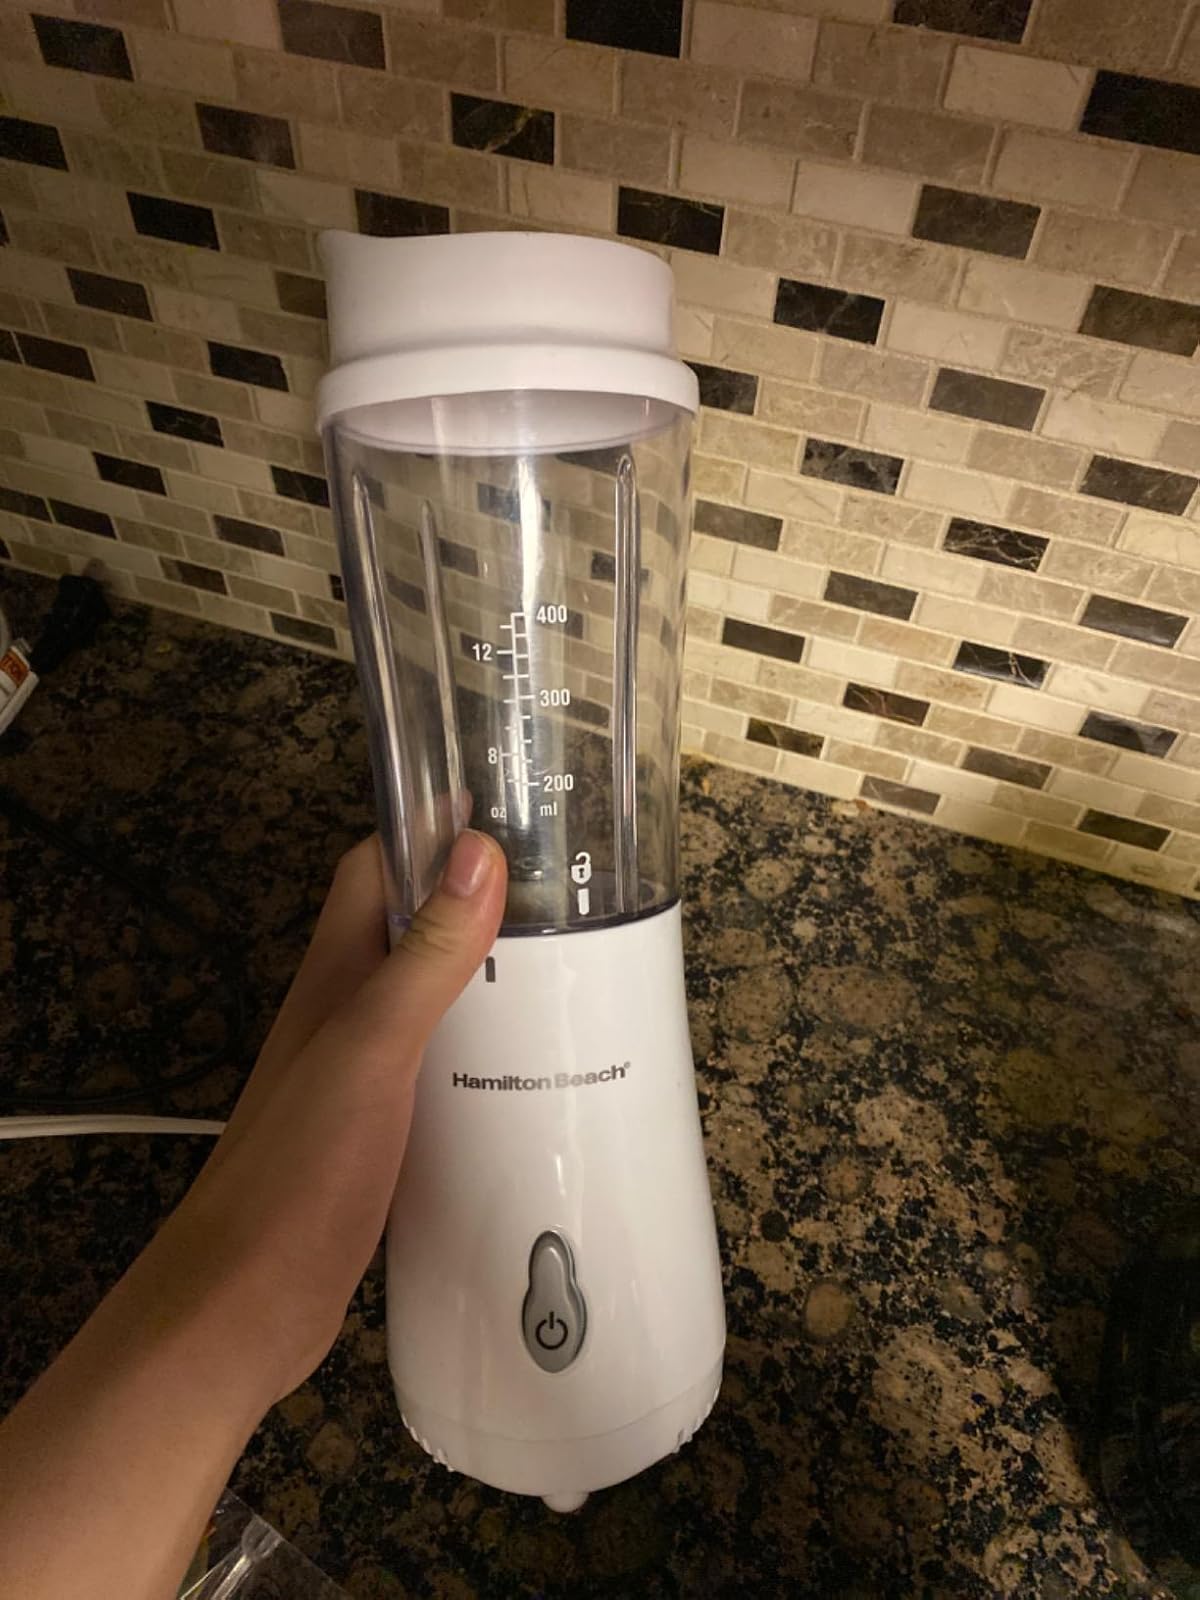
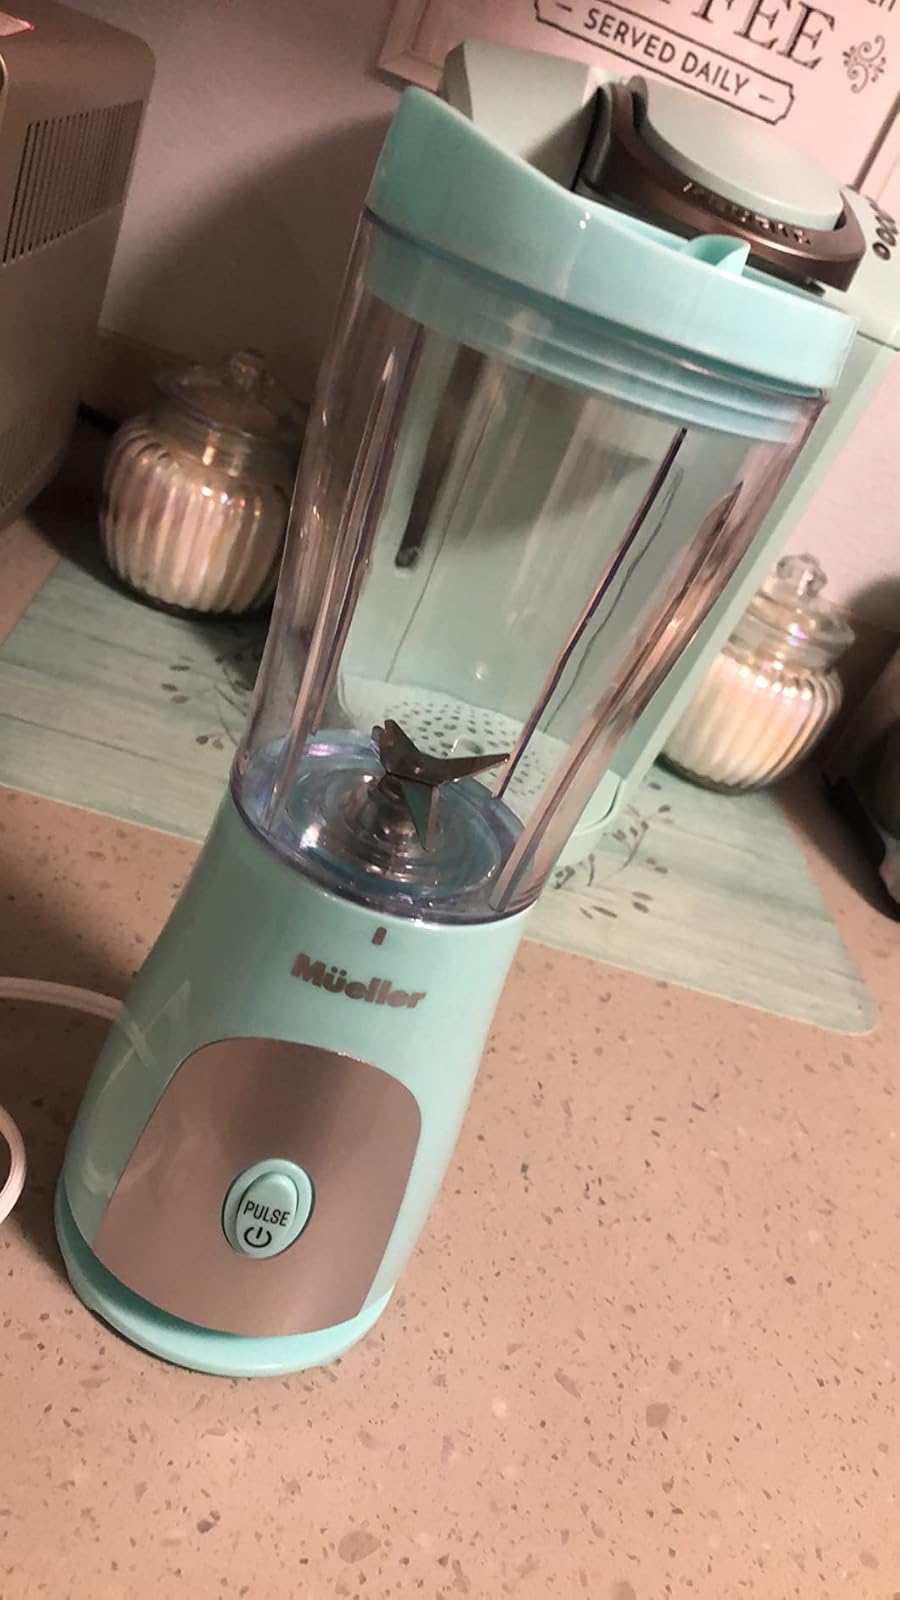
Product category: items_blender
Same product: no